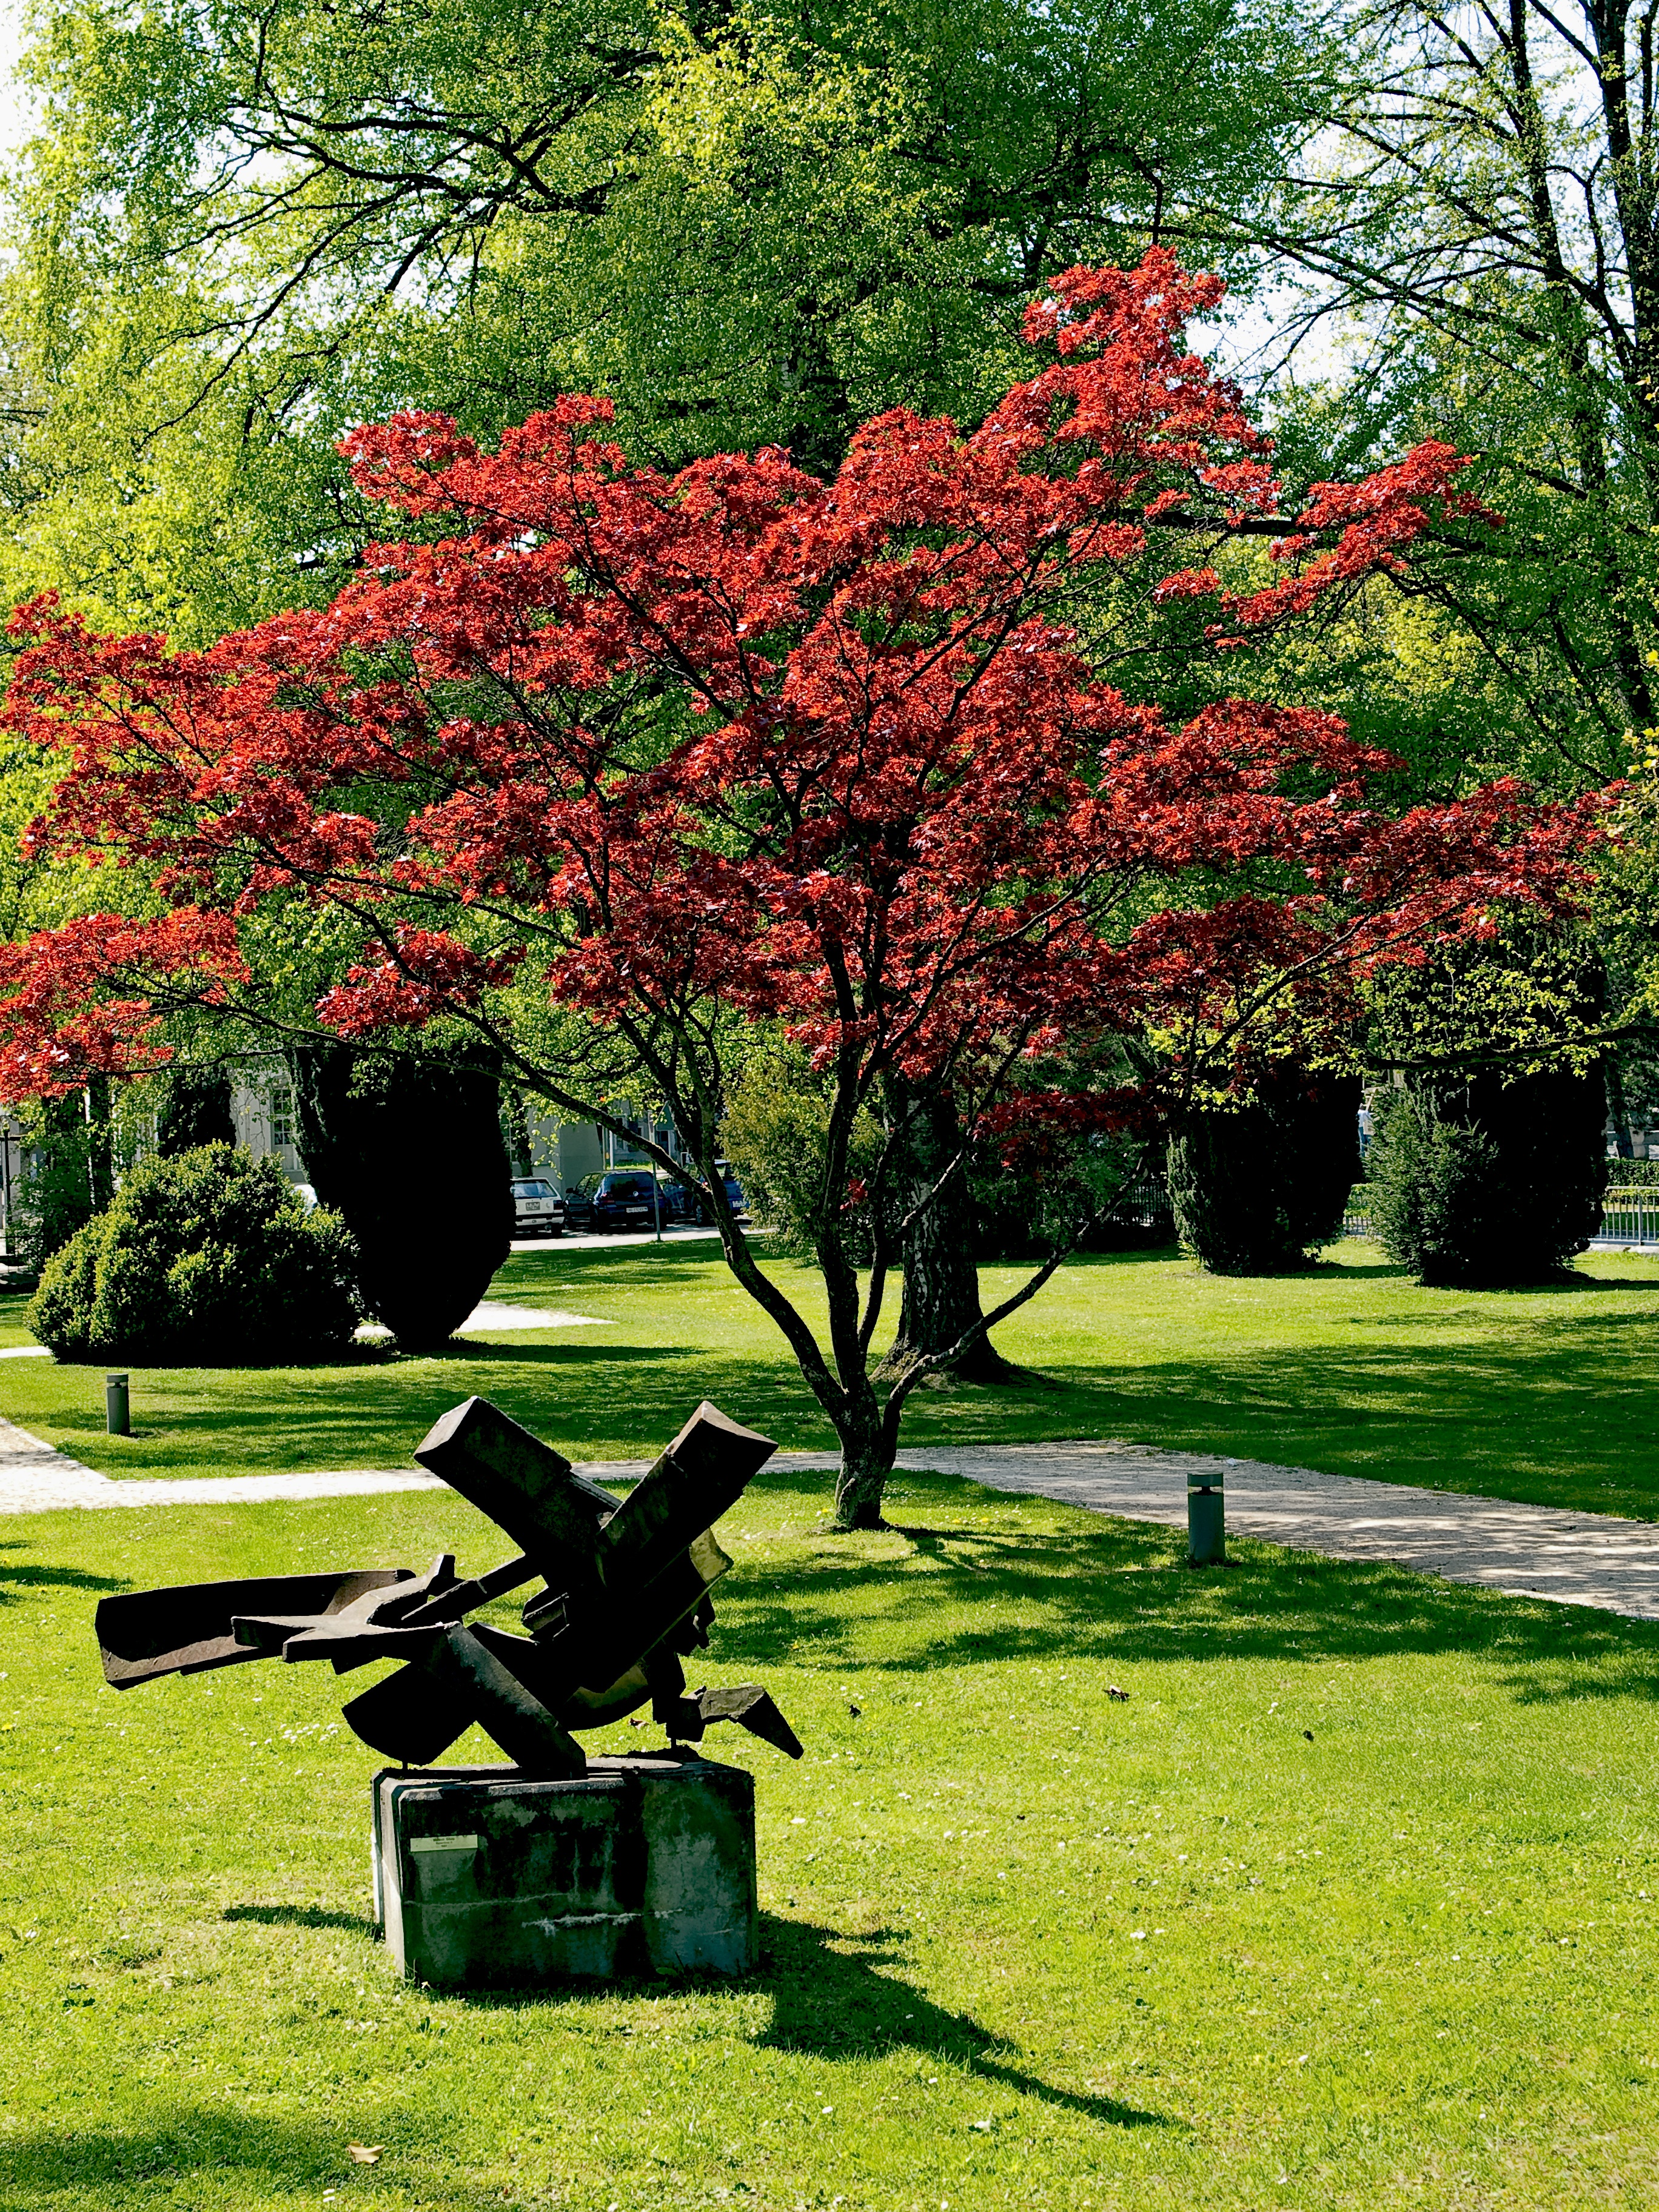
tree, blossom, plant, lawn, leaf, flower, green, autumn, park, backyard, botany, garden, season, maple tree, trees, sculpture, shrub, deciduous, japanese maple, yard, flowering plant, woody plant, land plant